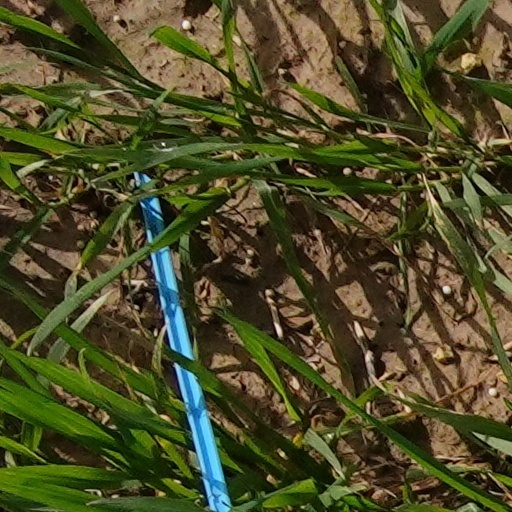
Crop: wheat